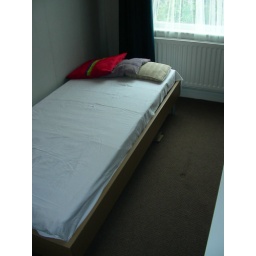
Bed positioned against the wall with the door on